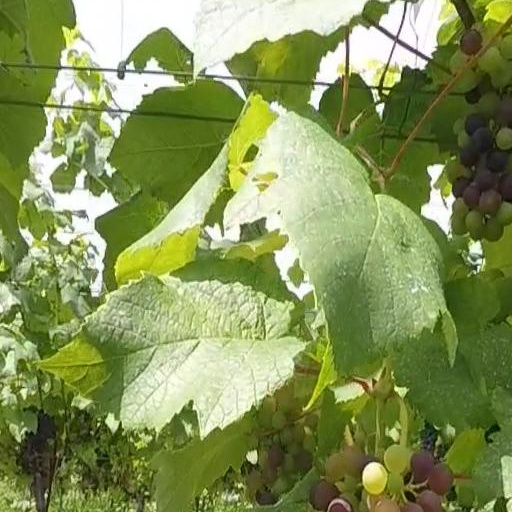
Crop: grape